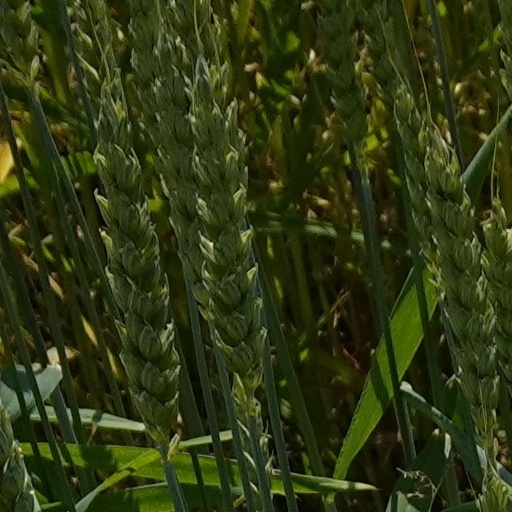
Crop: wheat